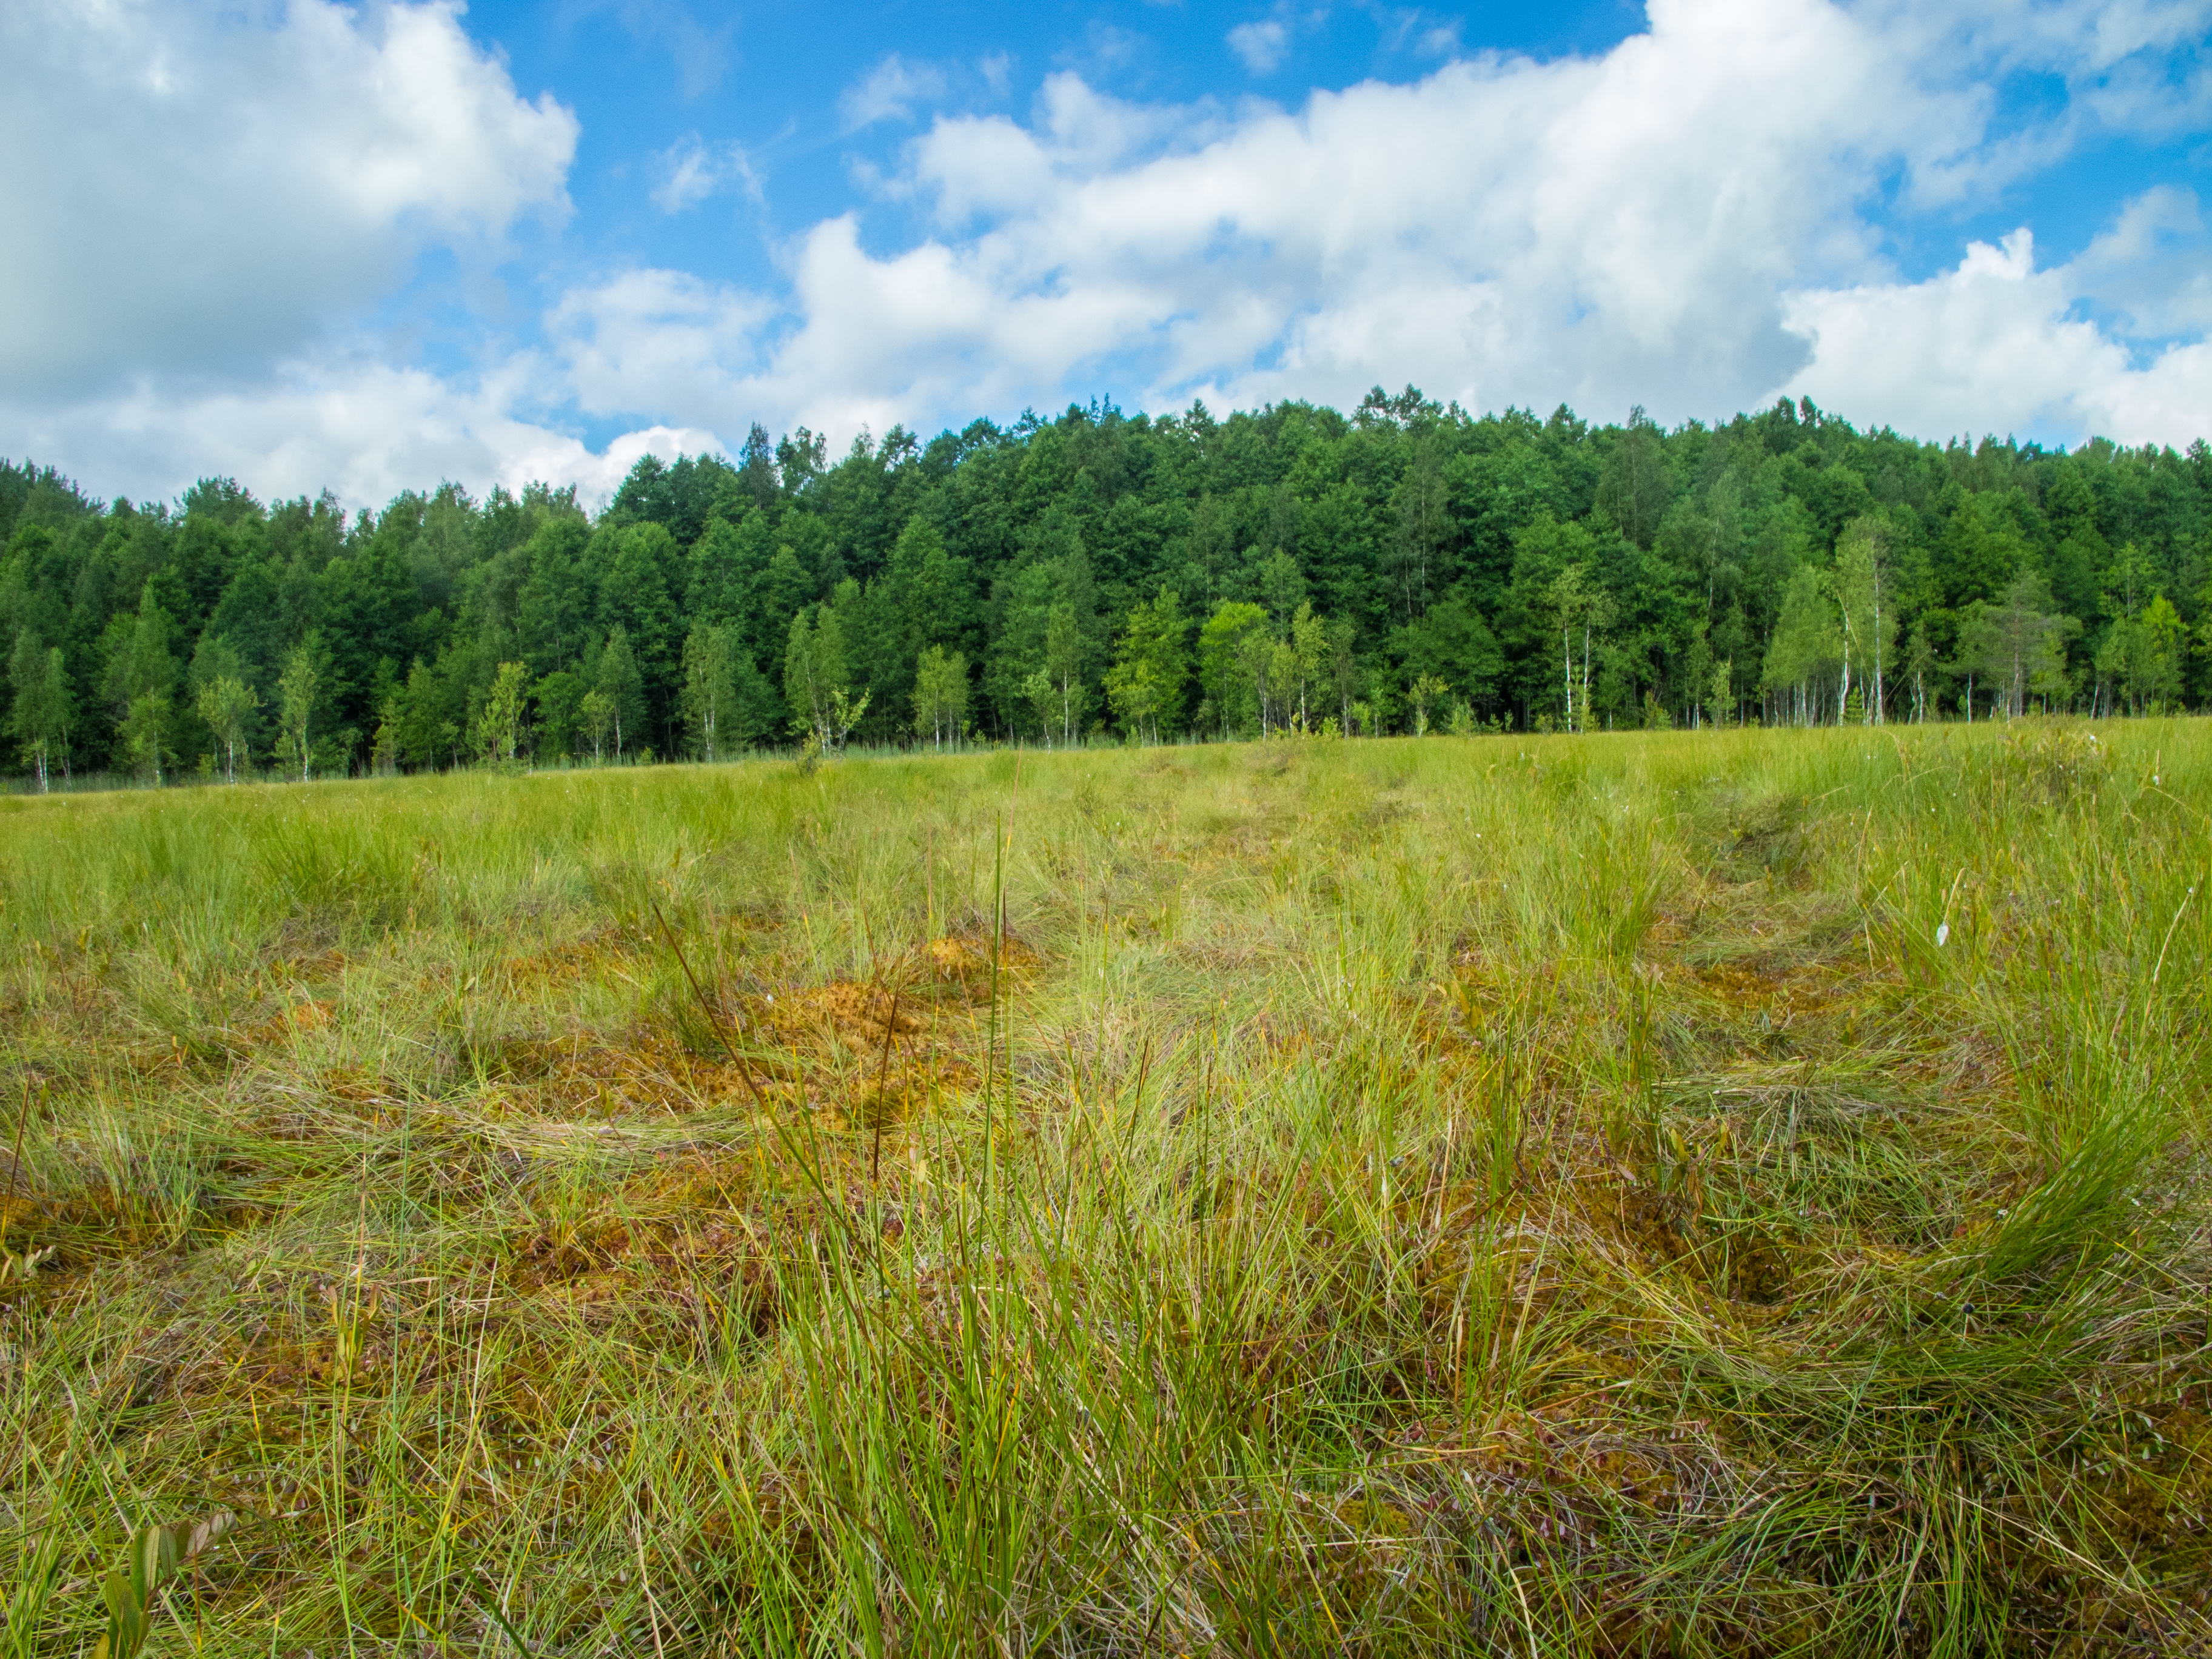
image, natural landscape, grassland, natural environment, vegetation, nature, meadow, grass, nature reserve, prairie, land lot, pasture, field, biome, tree, plant community, wilderness, shrubland, grass family, fen, forest, plant, plain, ecoregion, sky, steppe, landscape, wetland, rural area, temperate broadleaf and mixed forest, cloud, temperate coniferous forest, bog, national park, crop, hill